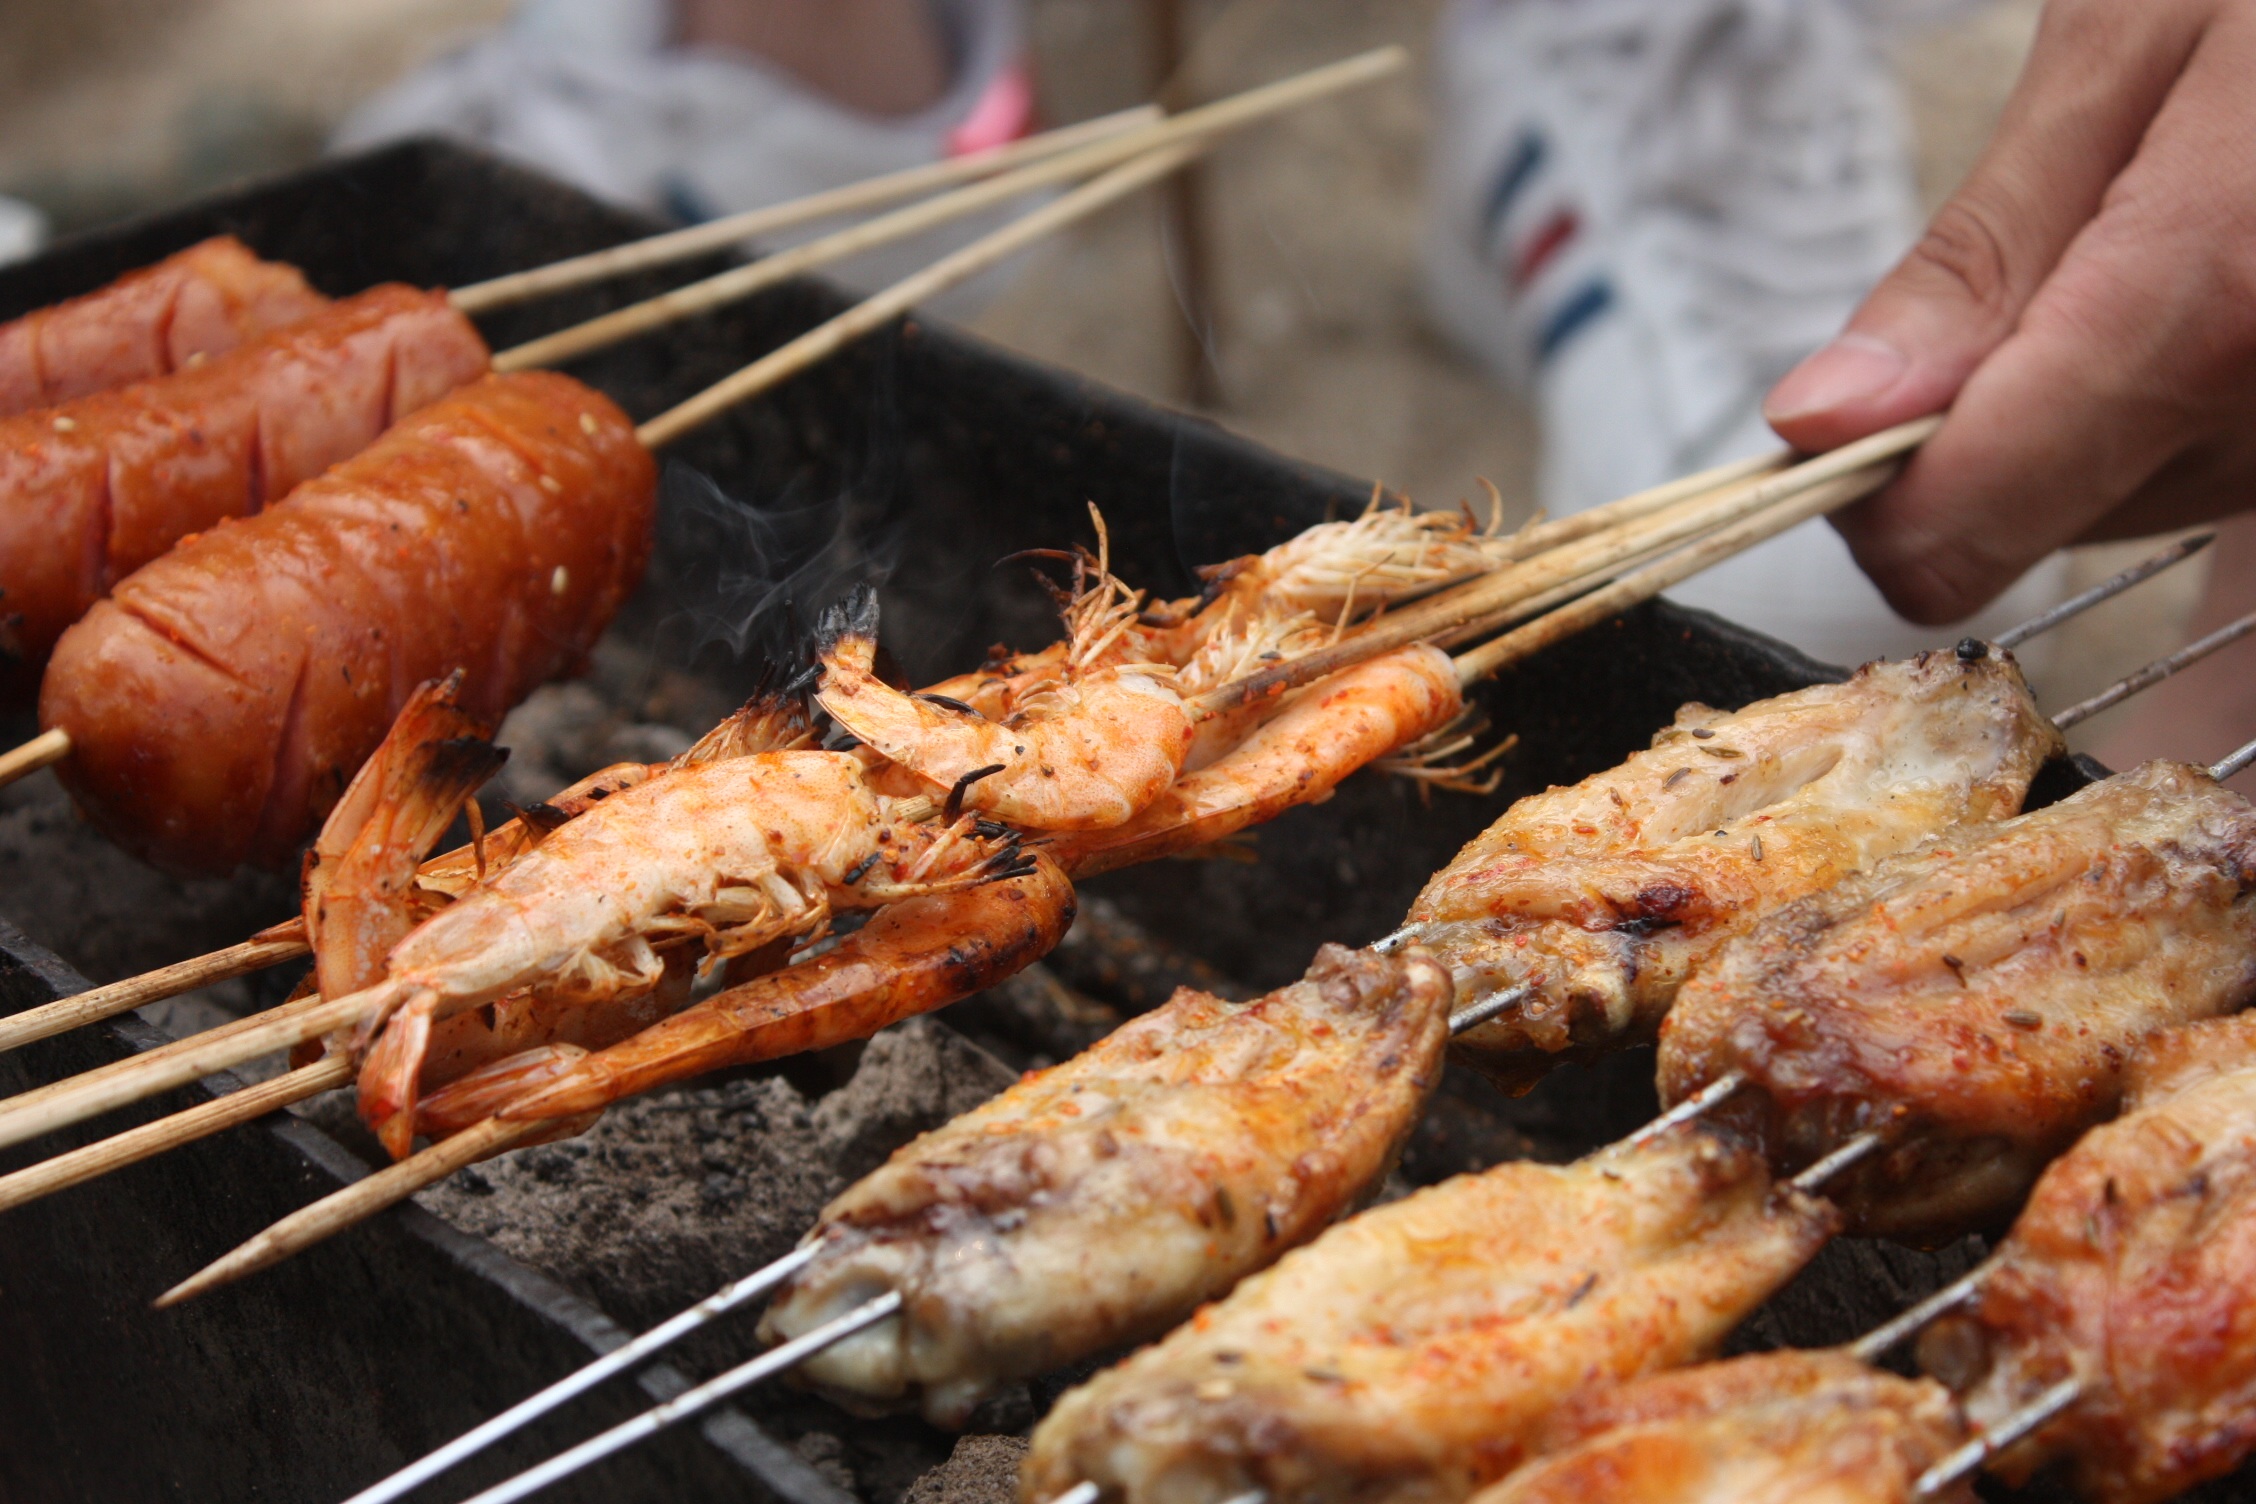
outdoor, dish, food, cooking, seafood, fish, meat, barbecue, cuisine, grill, sausage, shrimp, asian food, roasting, skewer, grilling, grilled food, weihai, human action, animal source foods, samgyeopsal